Hex editor

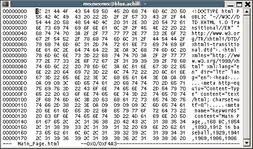
Screenshot of a common hex editor (hexedit by Pascal Rigaux (Pixel))

With a hex editor, a user can see or edit the raw and exact contents of a file, as opposed to the interpretation of the same content that other, higher level application software may associate with the file format. For example, this could be raw image data, in contrast to the way image editing software would interpret and show the same file.